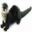
Label: otter